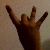
The image shows a hand gesture representing the number 8 in Indian Sign Language.